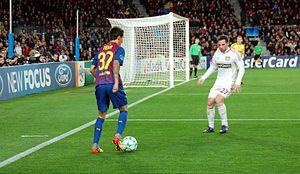
Cristian Tello Herrera, né le 11 août 1991 à Sabadell est un footballeur international espagnol qui évolue au poste d'ailier gauche au Real Betis Balompié